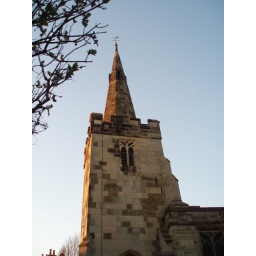
The tower of the church in Wollaton, Nottingham. I think this is St Leonards.